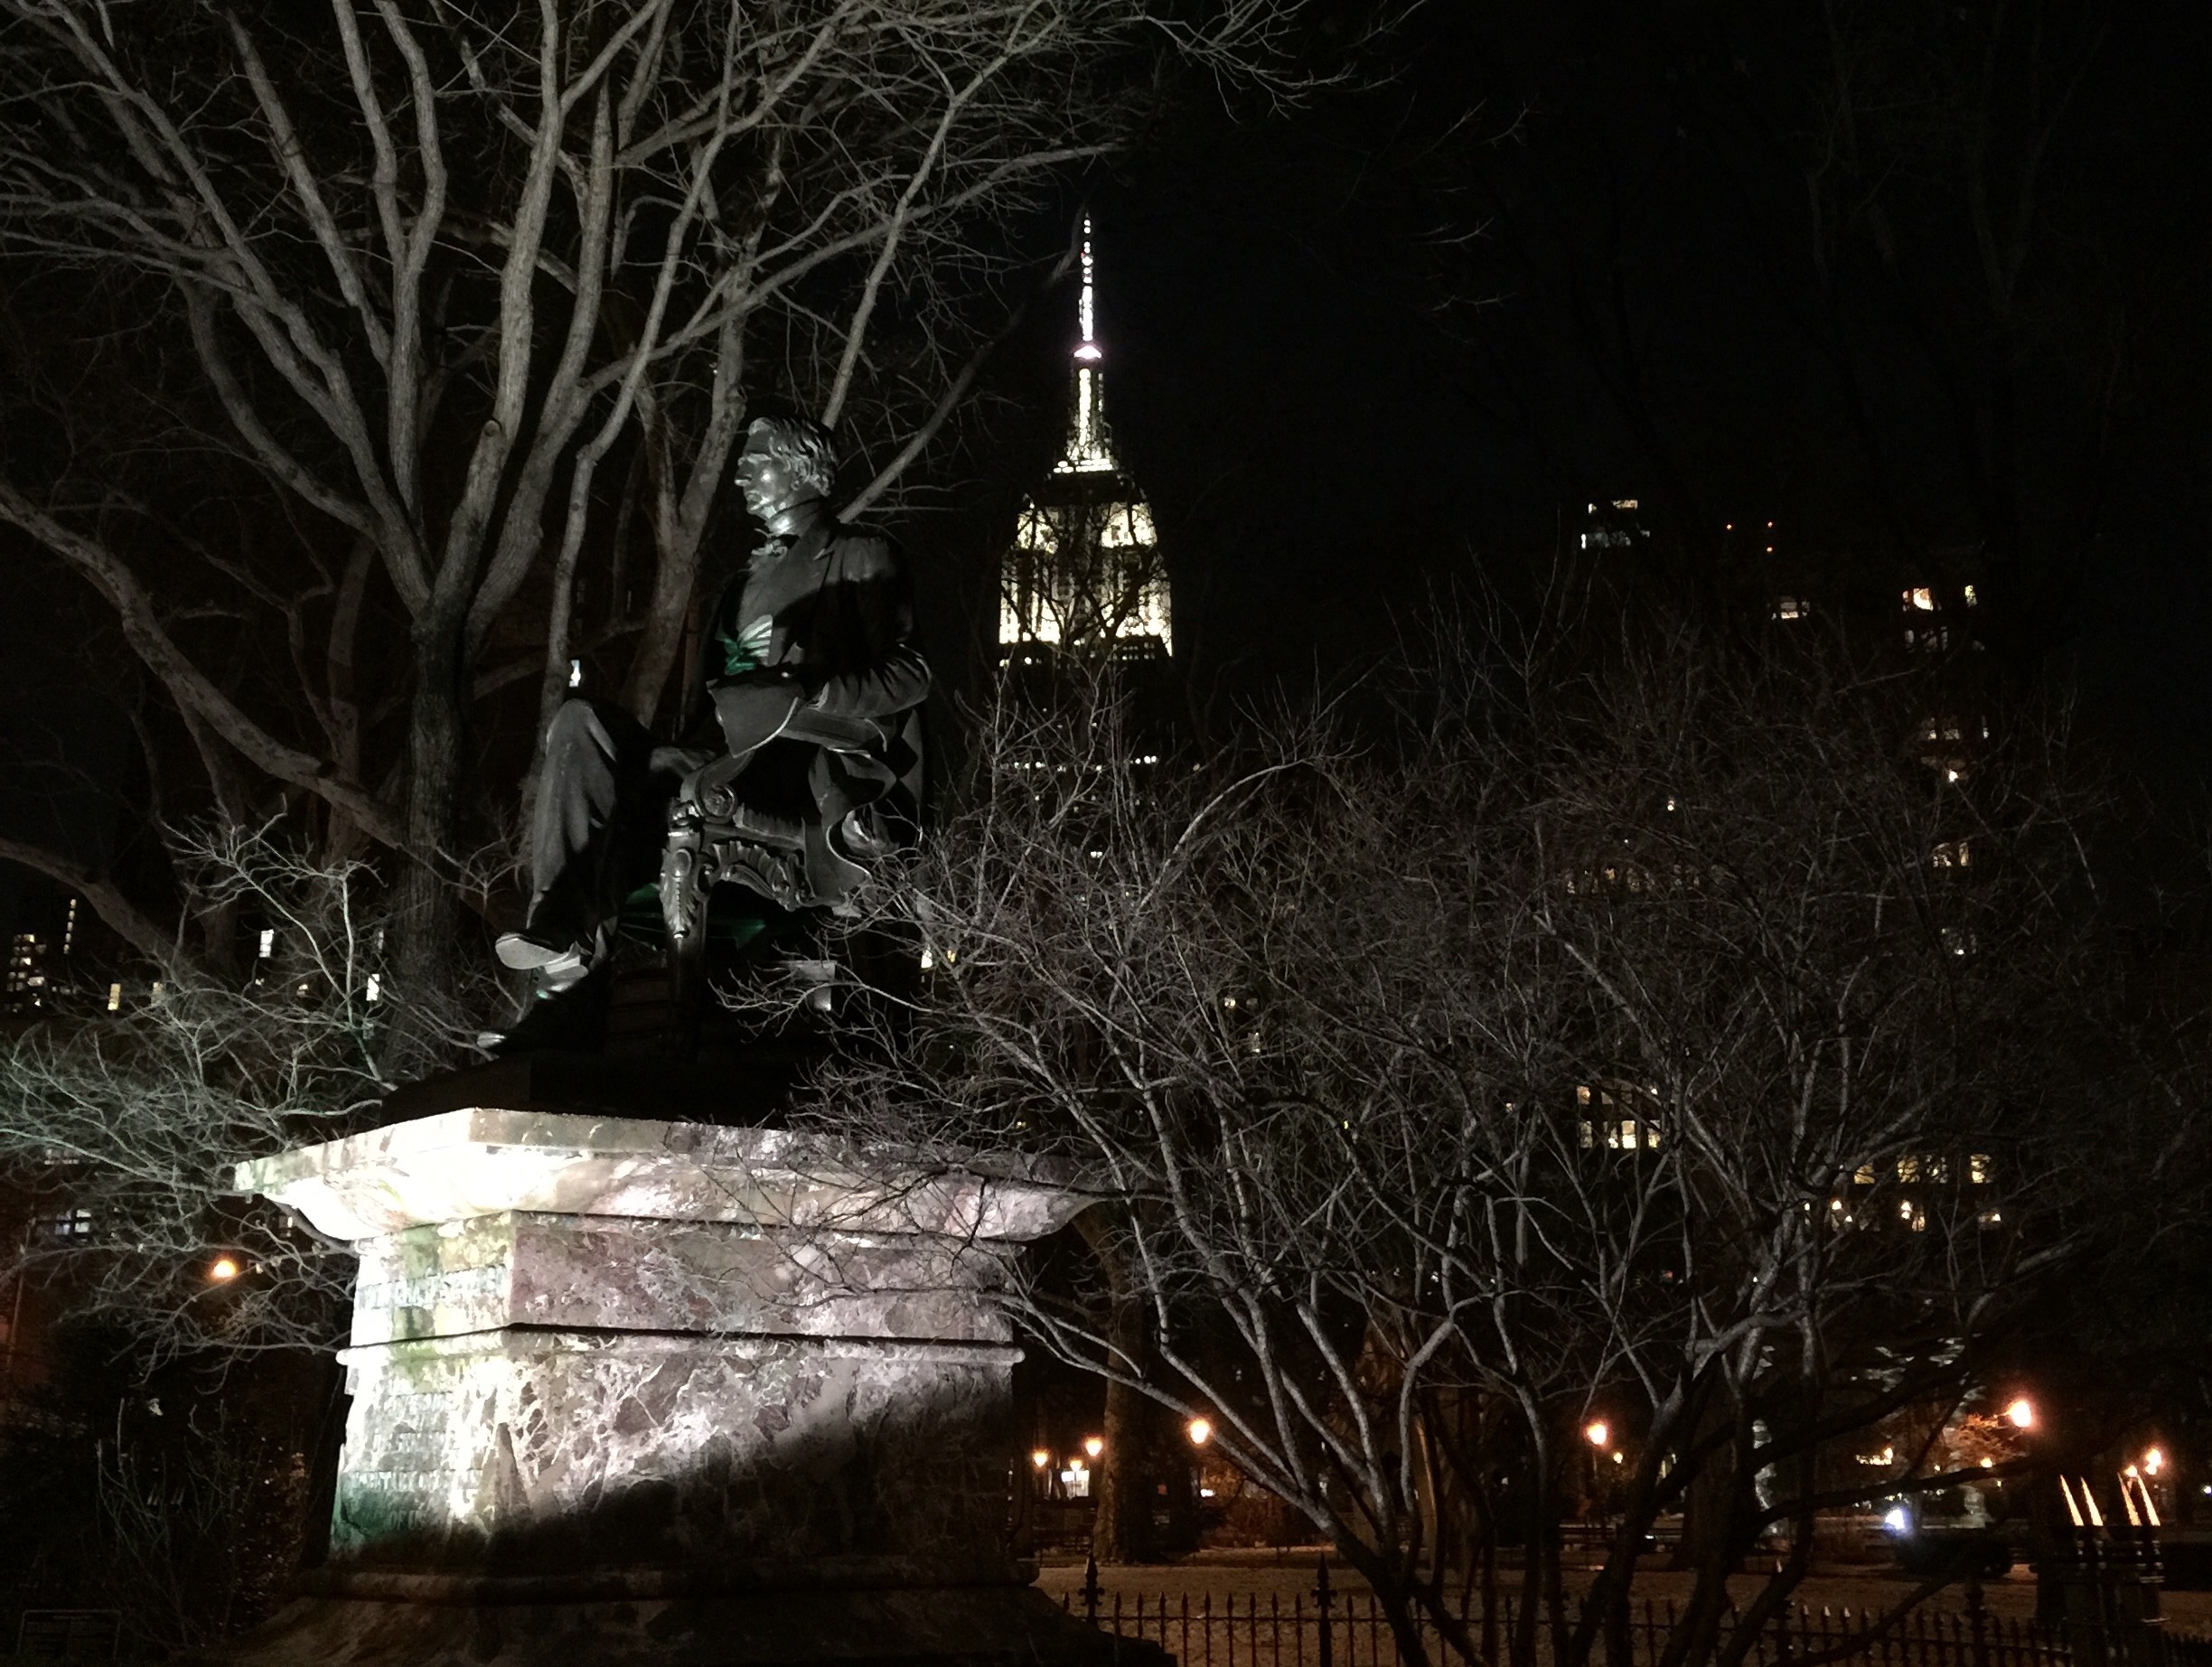
tree, snow, winter, light, night, evening, darkness, lighting, midnight